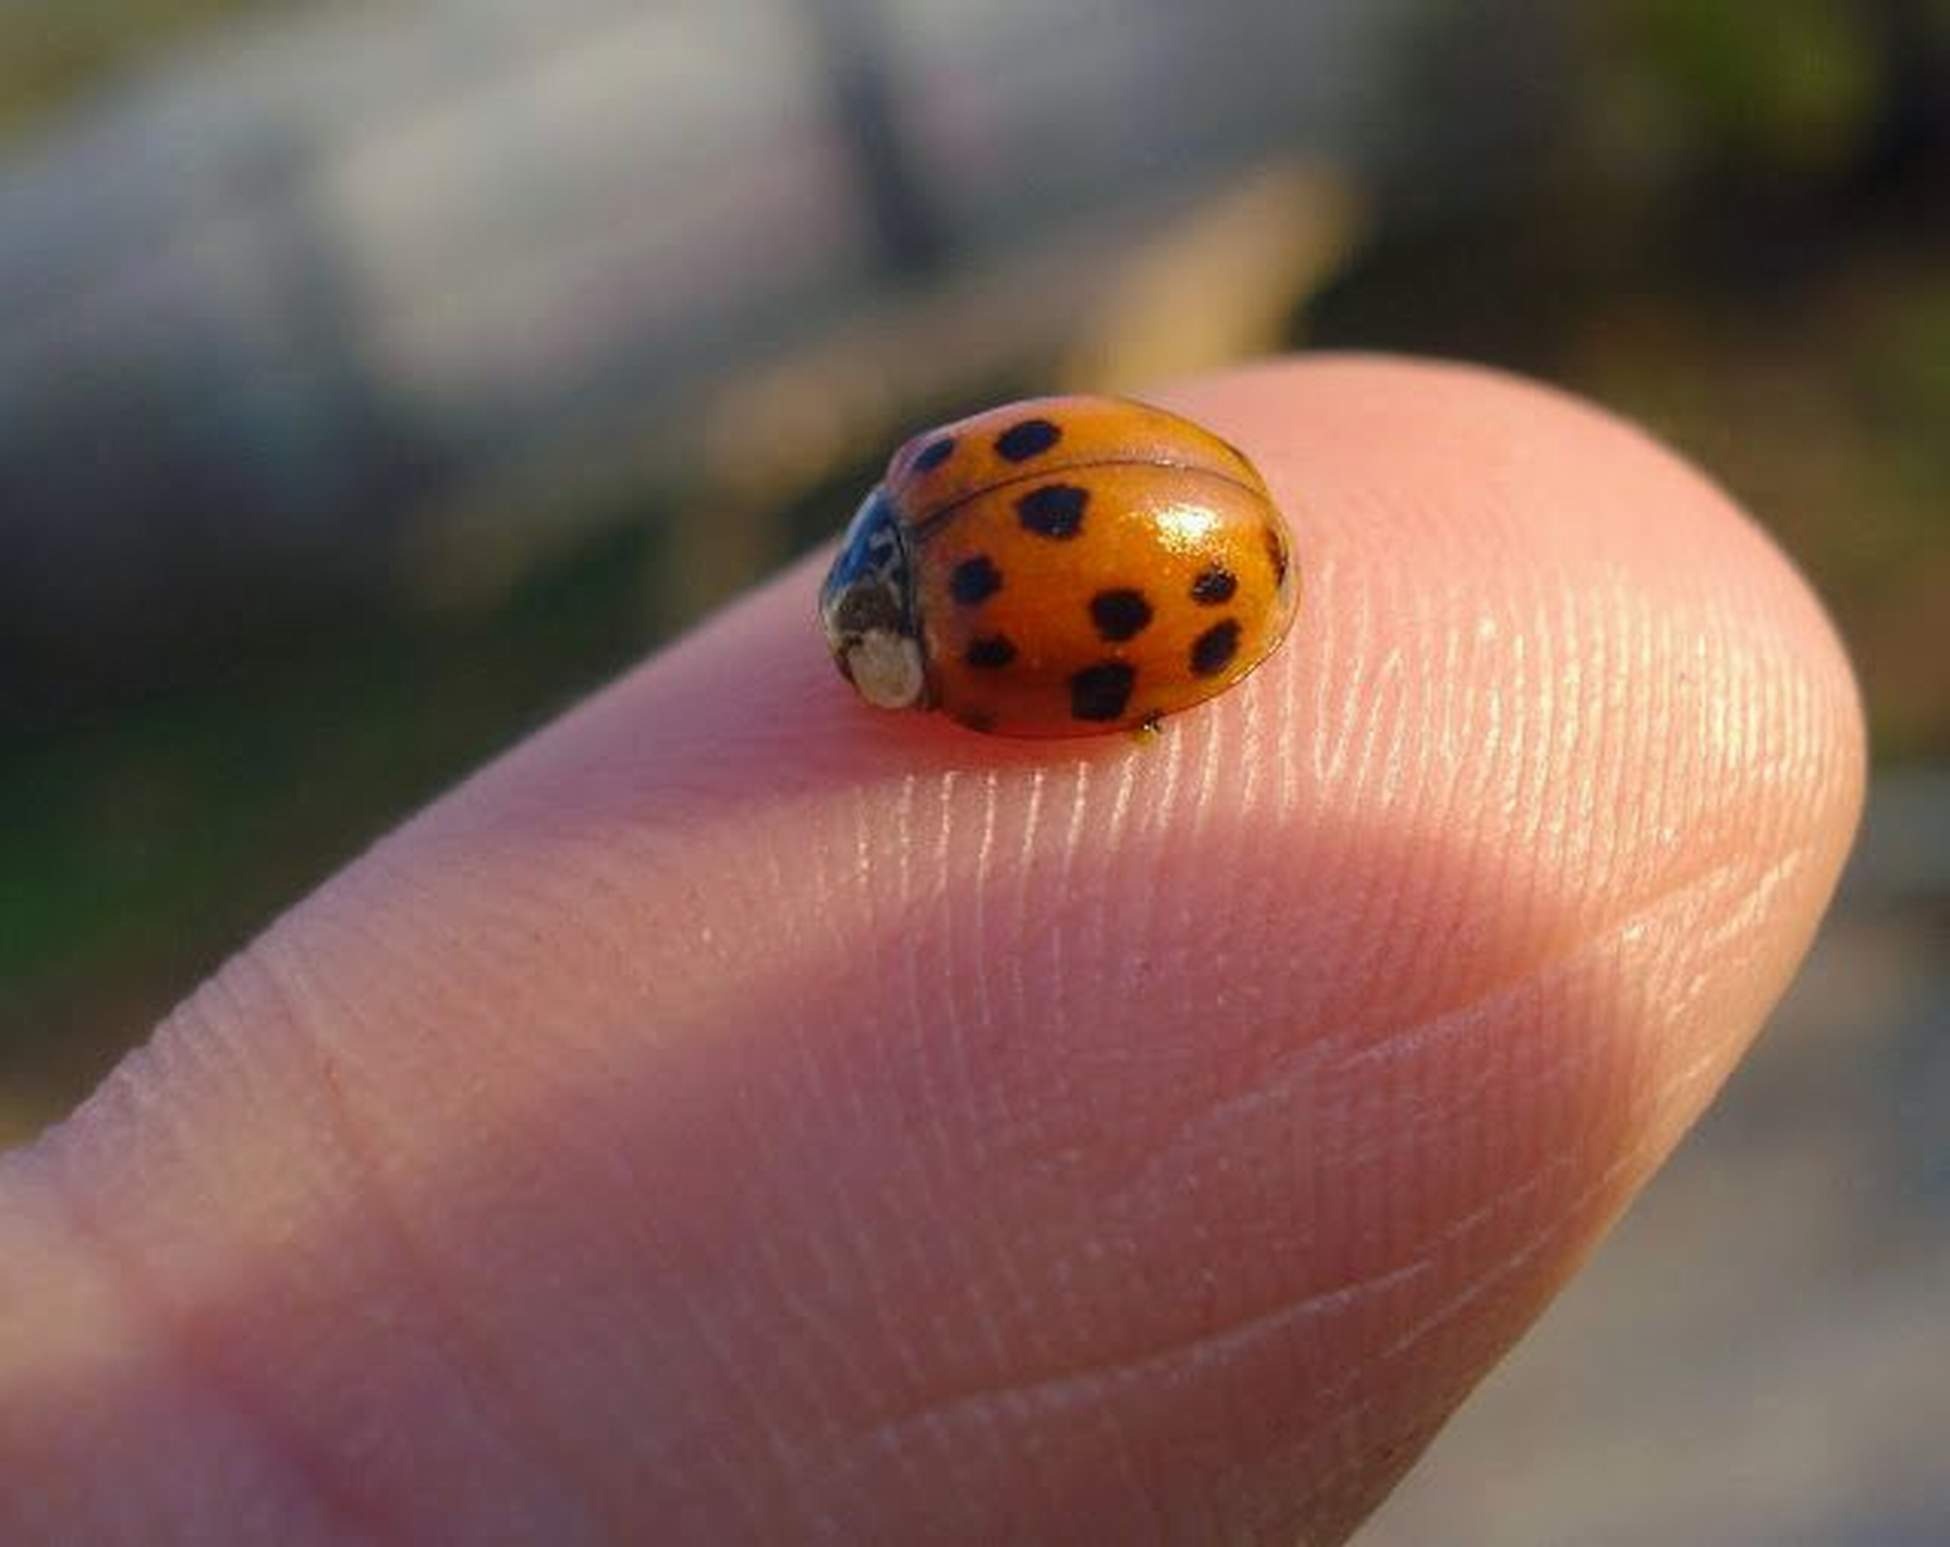
hand, landscape, photography, summer, finger, insect, ladybug, fauna, ladybird, invertebrate, close up, dots, beetle, macro photography, fingertip, leaf beetle